Valle de Lecrín

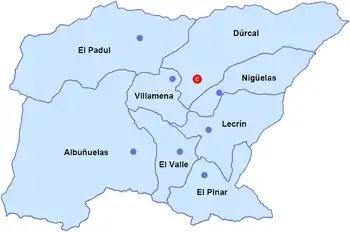
Map of the Lecrin Valley.

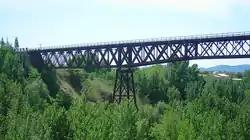
Tin Bridge, in Dúrcal.

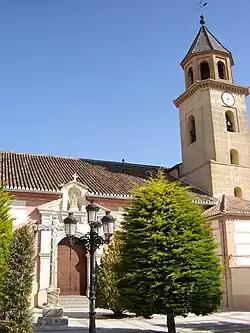
Church of Santa María la Mayor, in Padul.

Halfway between the city of Granada and the Costa Tropical, this comarca is traversed from North to South by the A-44 (Bailén-Motril) motorway, which serves all municipalities with the following ways out: